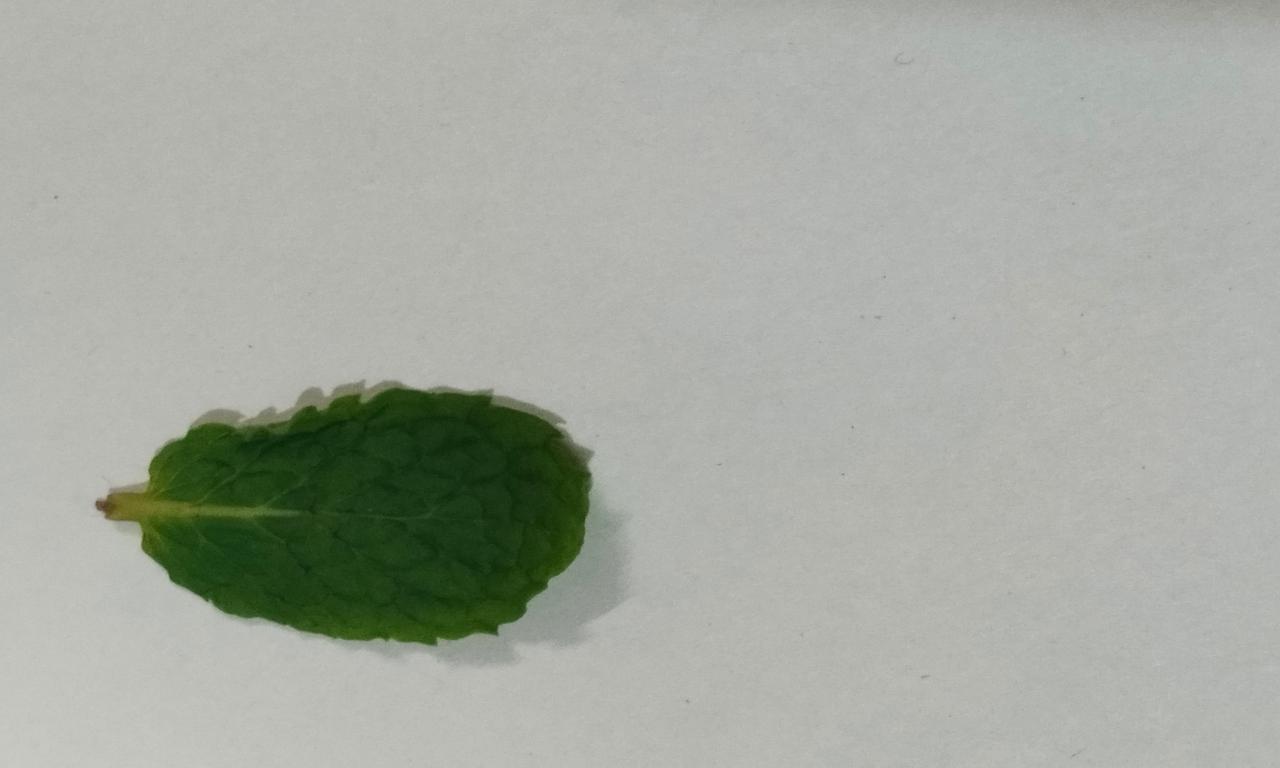
Label: Fresh